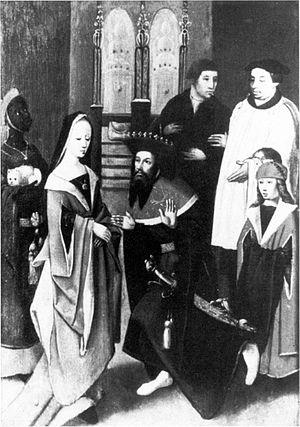
Gielis Panhedel, dit Gielis van den Bossche, né à Bruxelles vers 1490 et mort après 1557, est un artiste peintre brabançon du XVIᵉ siècle.
La liste des œuvres de Jérôme Bosch recense la quarantaine de peintures et de dessins réalisés par cet artiste ainsi que la plupart des autres œuvres attribués à celui-ci ou à son atelier.